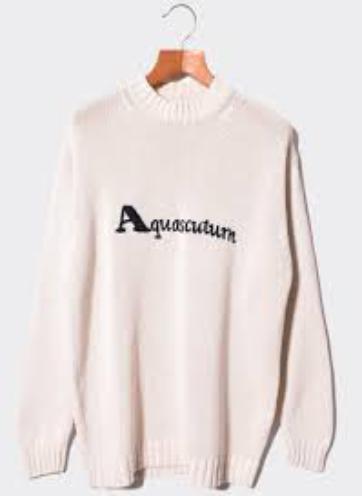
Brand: Aquascutum
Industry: Clothes